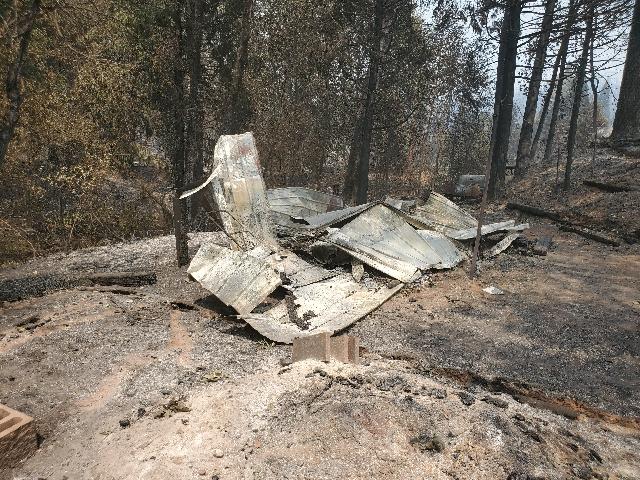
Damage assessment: destroyed